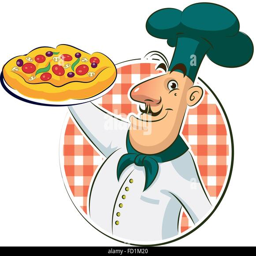
illustration isolated on a white background